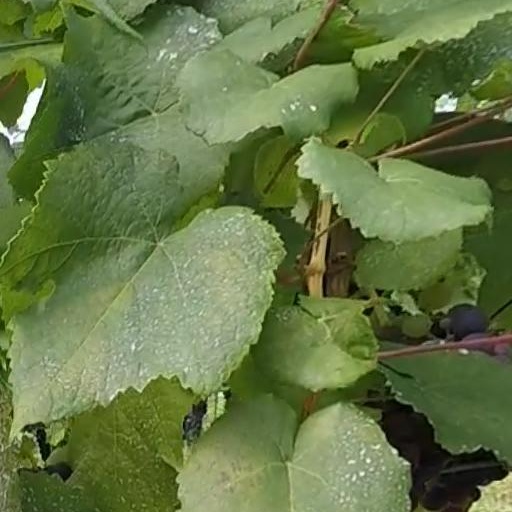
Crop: grape